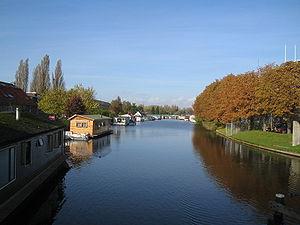
Le canal de Flardingue ou canal de Vlaardingen est un canal néerlandais de la Hollande-Méridionale.